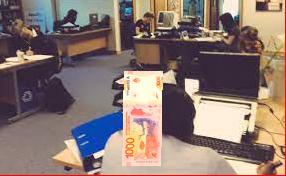
Denominación: 1000